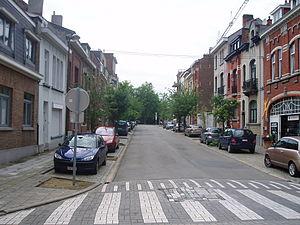
avenue Pierre Devis Auderghem Belgium
Auderghem, commune belge située dans la région de Bruxelles-Capitale possède de nombreuses rues toutes repertoriées dans cette liste.
L'avenue Pierre Devis est une rue bruxelloise de la commune d'Auderghem.